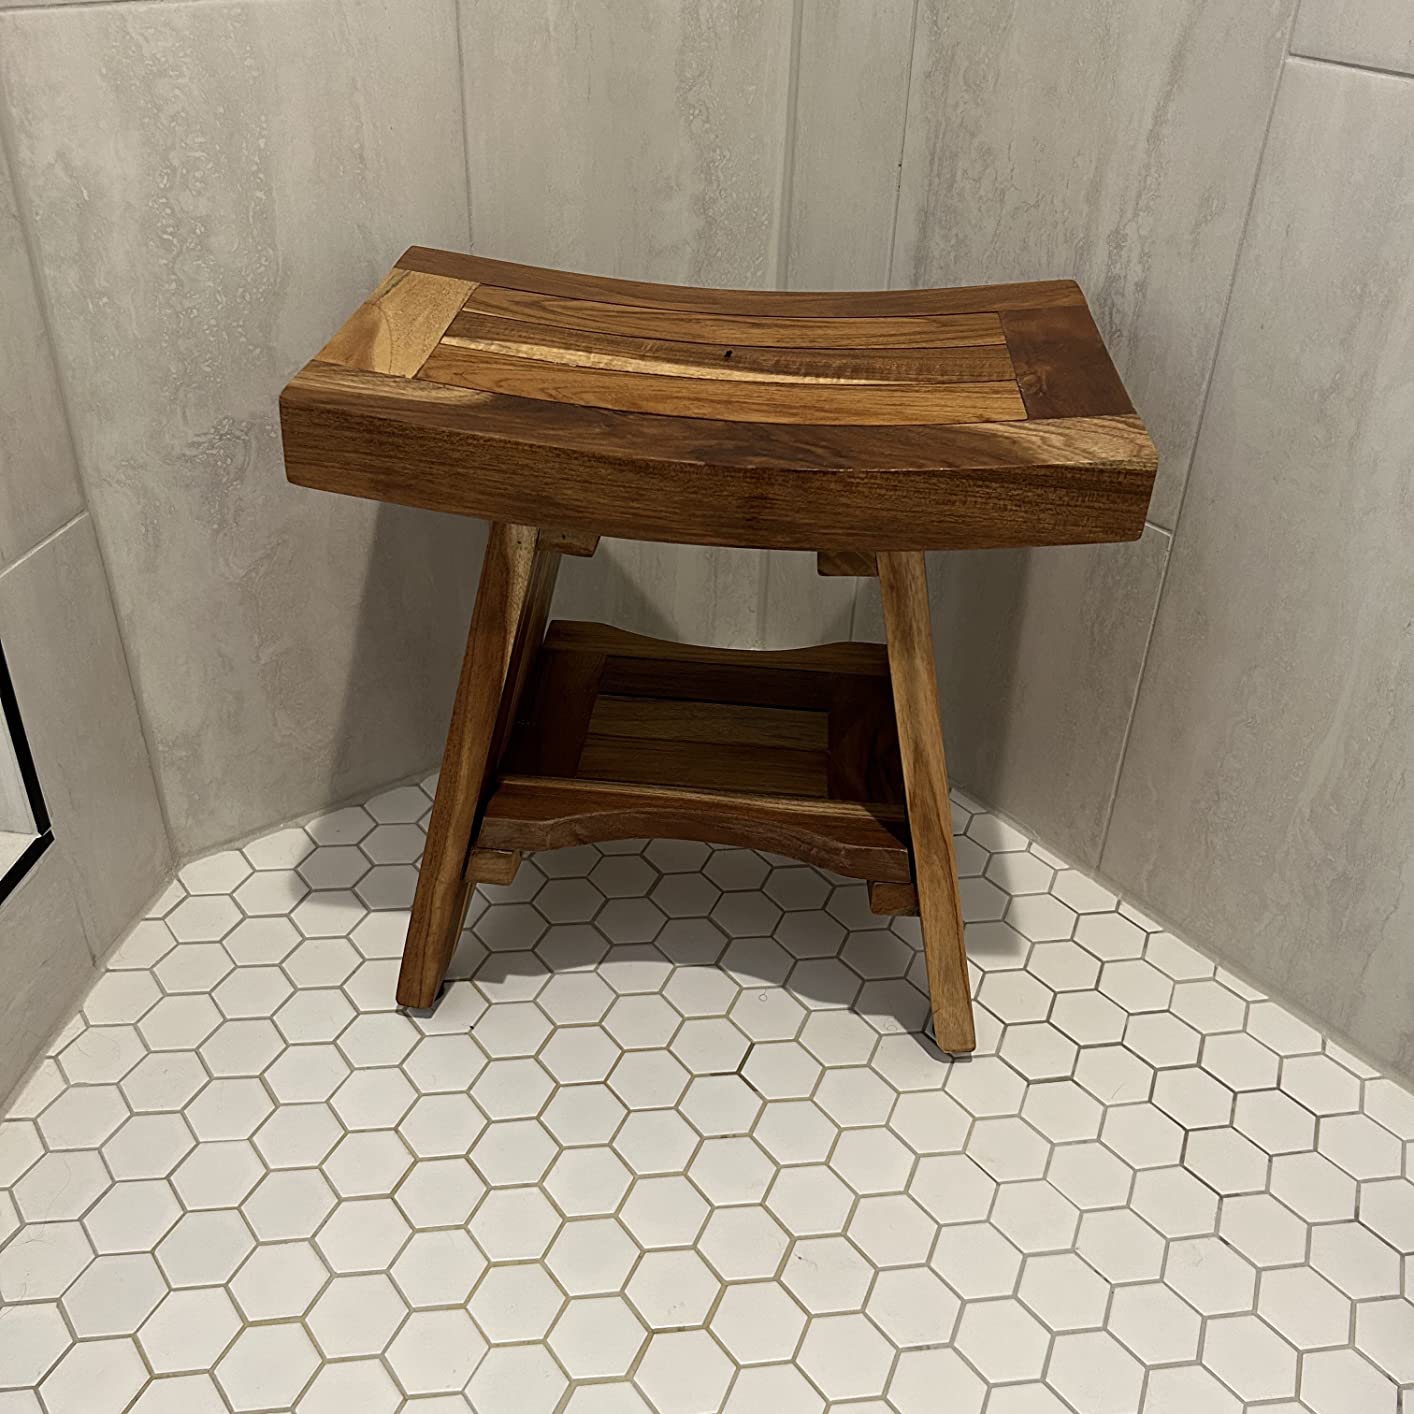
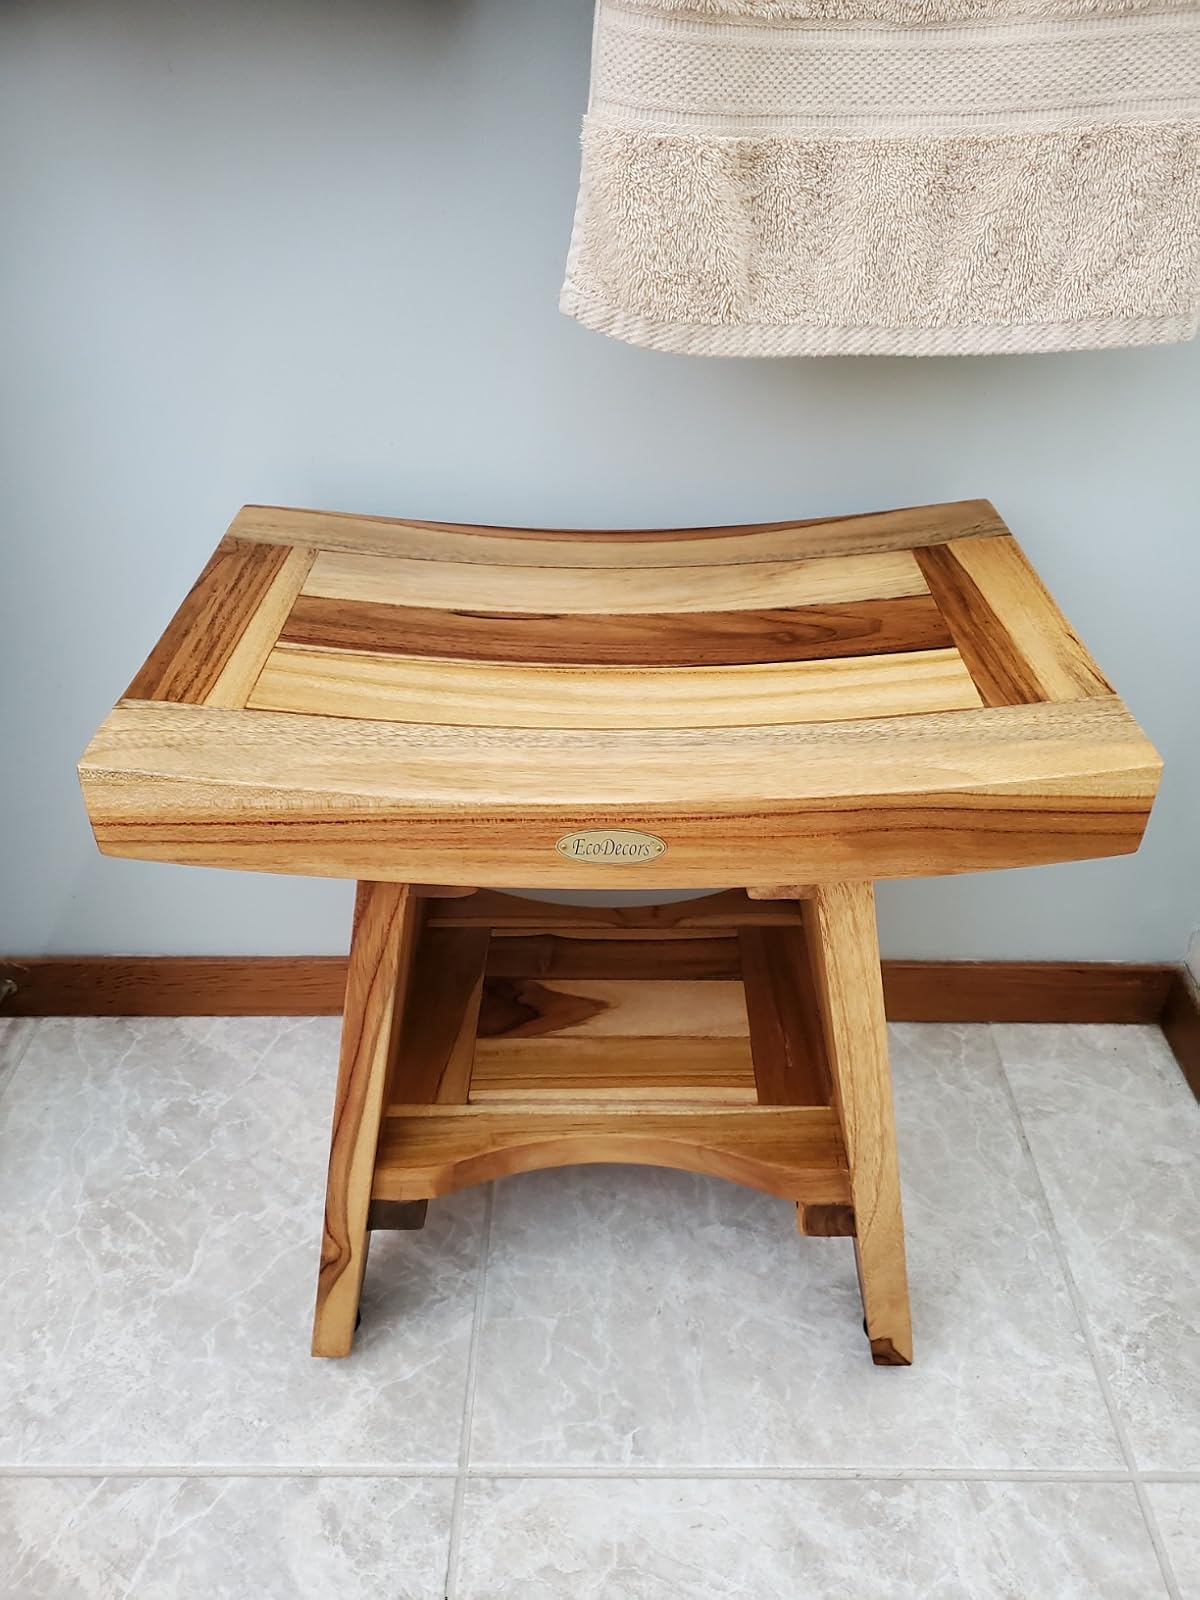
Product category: stool
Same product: yes